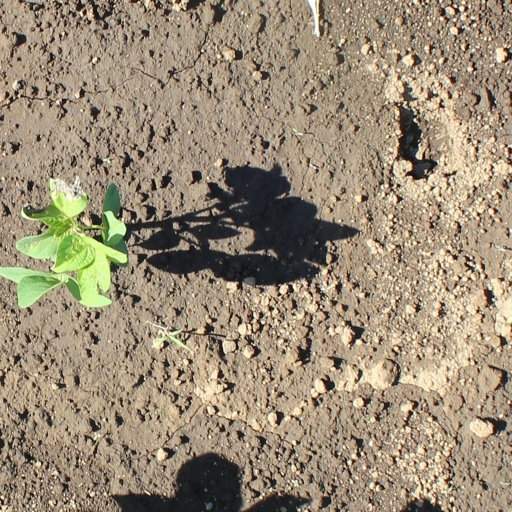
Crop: soybean